Bob Glenn

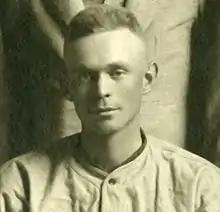
Glenn at Michigan, 1918

Burdette "Bob" Glenn (June 16, 1894 – June 3, 1977) was an American baseball player and pioneer in the field of highway engineering.